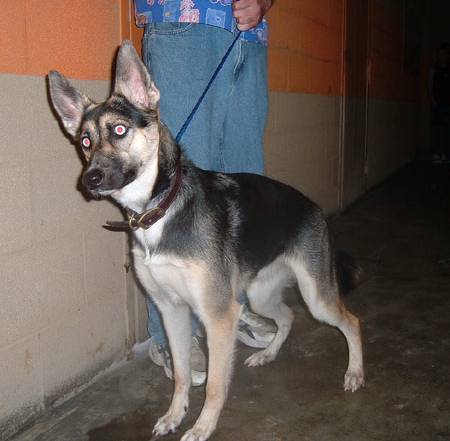
Label: dog